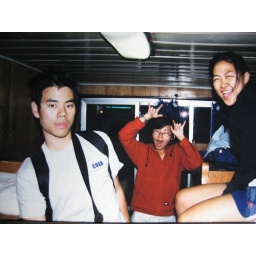
going CRAZY in the tiniest little boat cabin ever, floating down the dirty yangtze